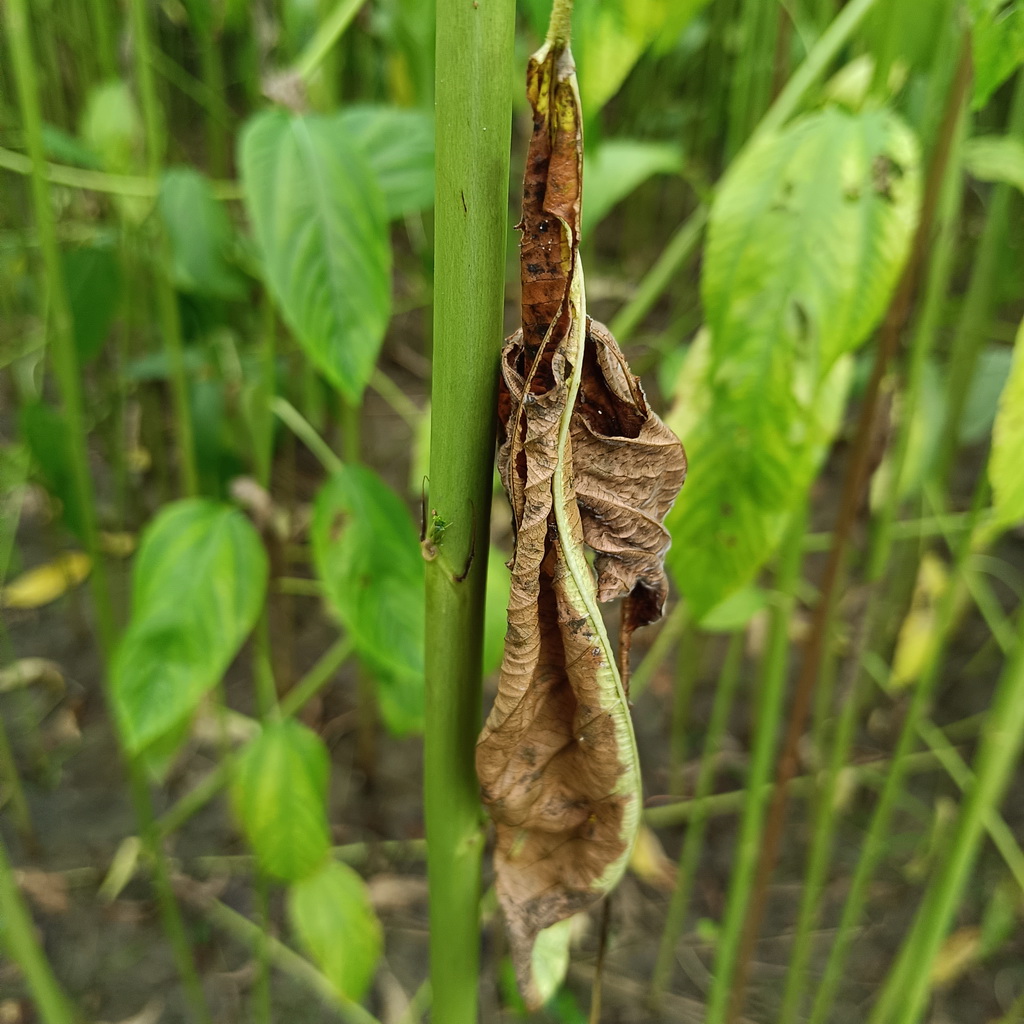
Label: Dieback